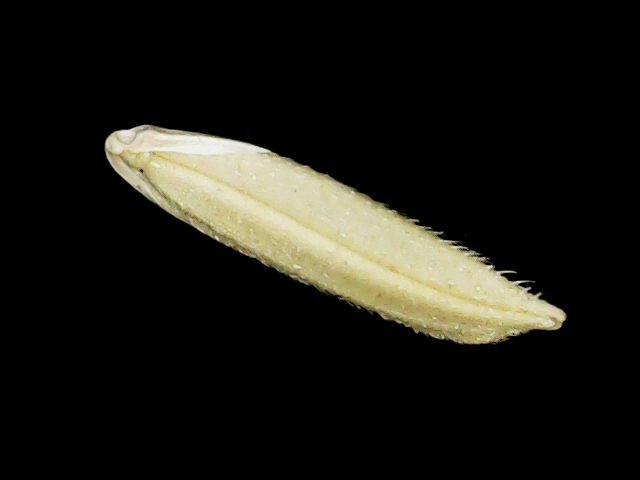
Rice variety: Binadhan20